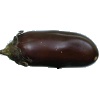
Label: eggplant